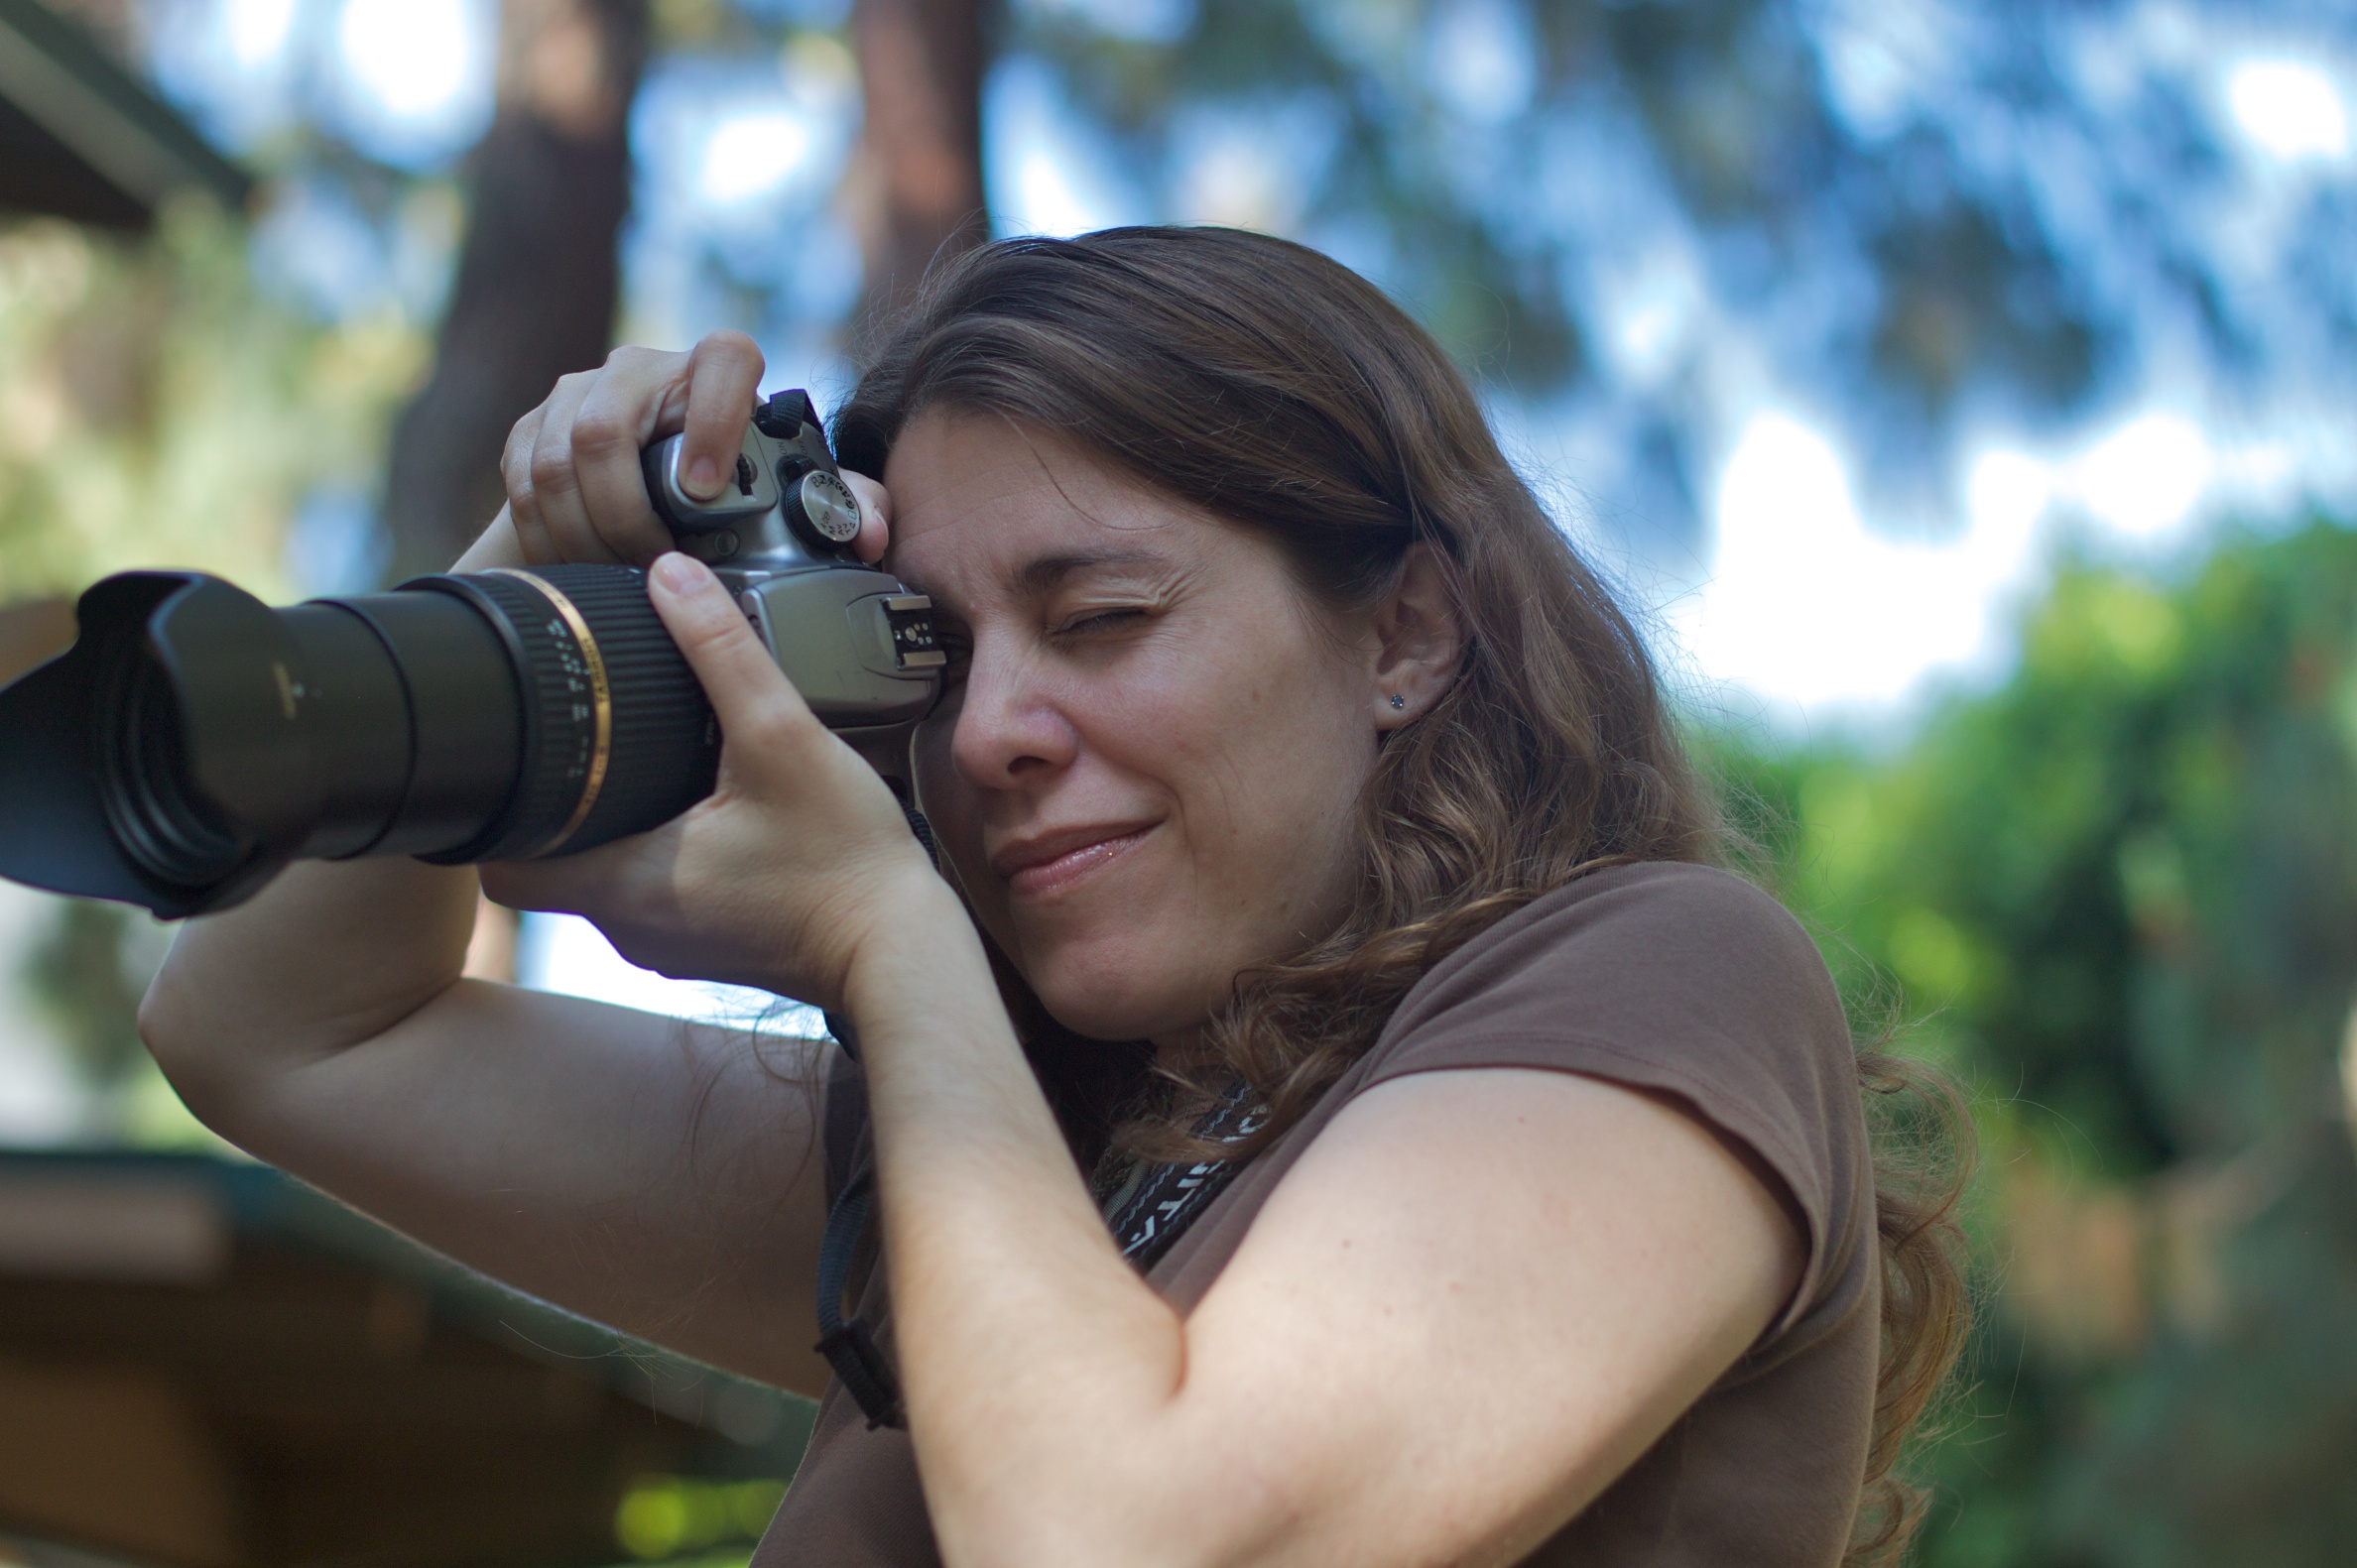
person, people, girl, photography, portrait, model, photograph, beauty, nmc2010, interaction, photo shoot